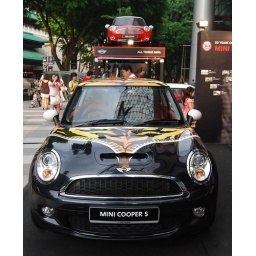
These mini cars are on display in front of ION shopping mall , orchard road singapore